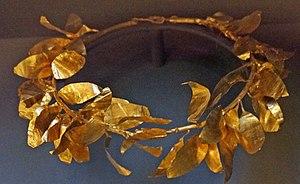
de la tombe Z à Derveni.